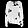
Label: Shirt